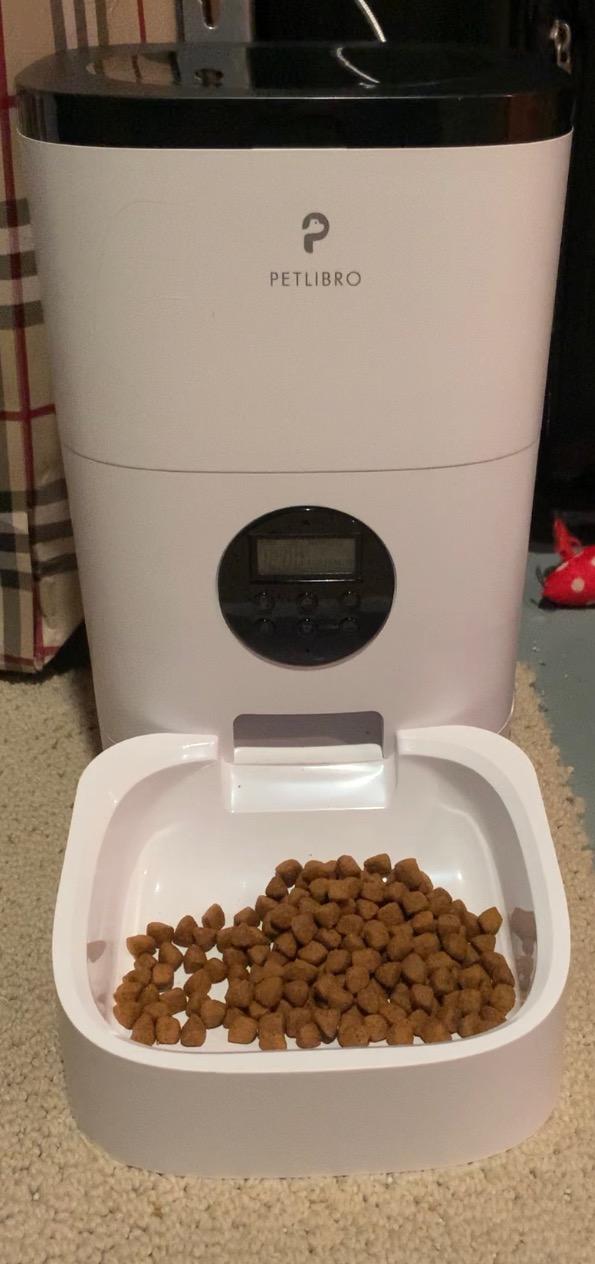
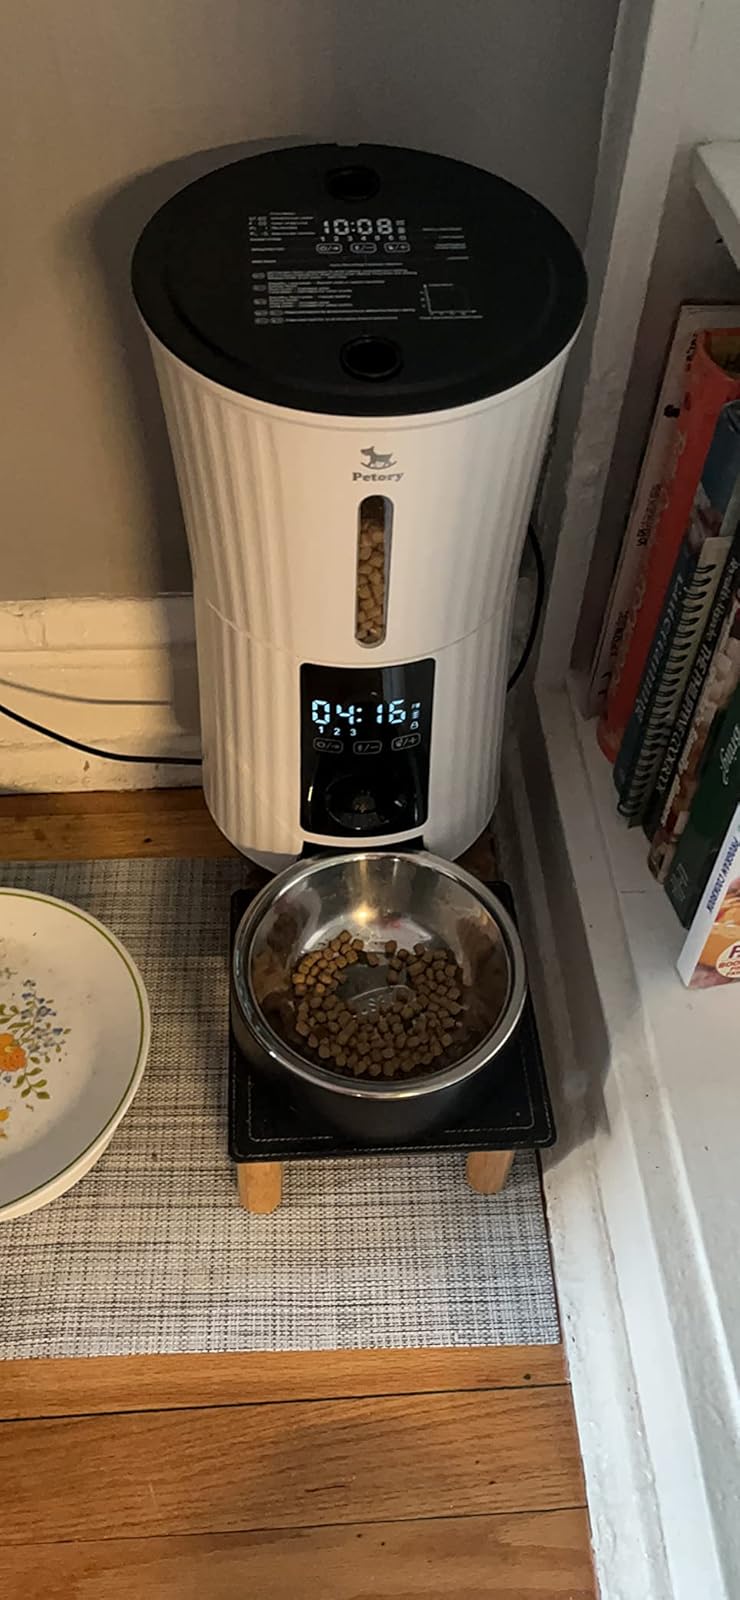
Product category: items_feeder
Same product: no